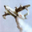
Label: airplane